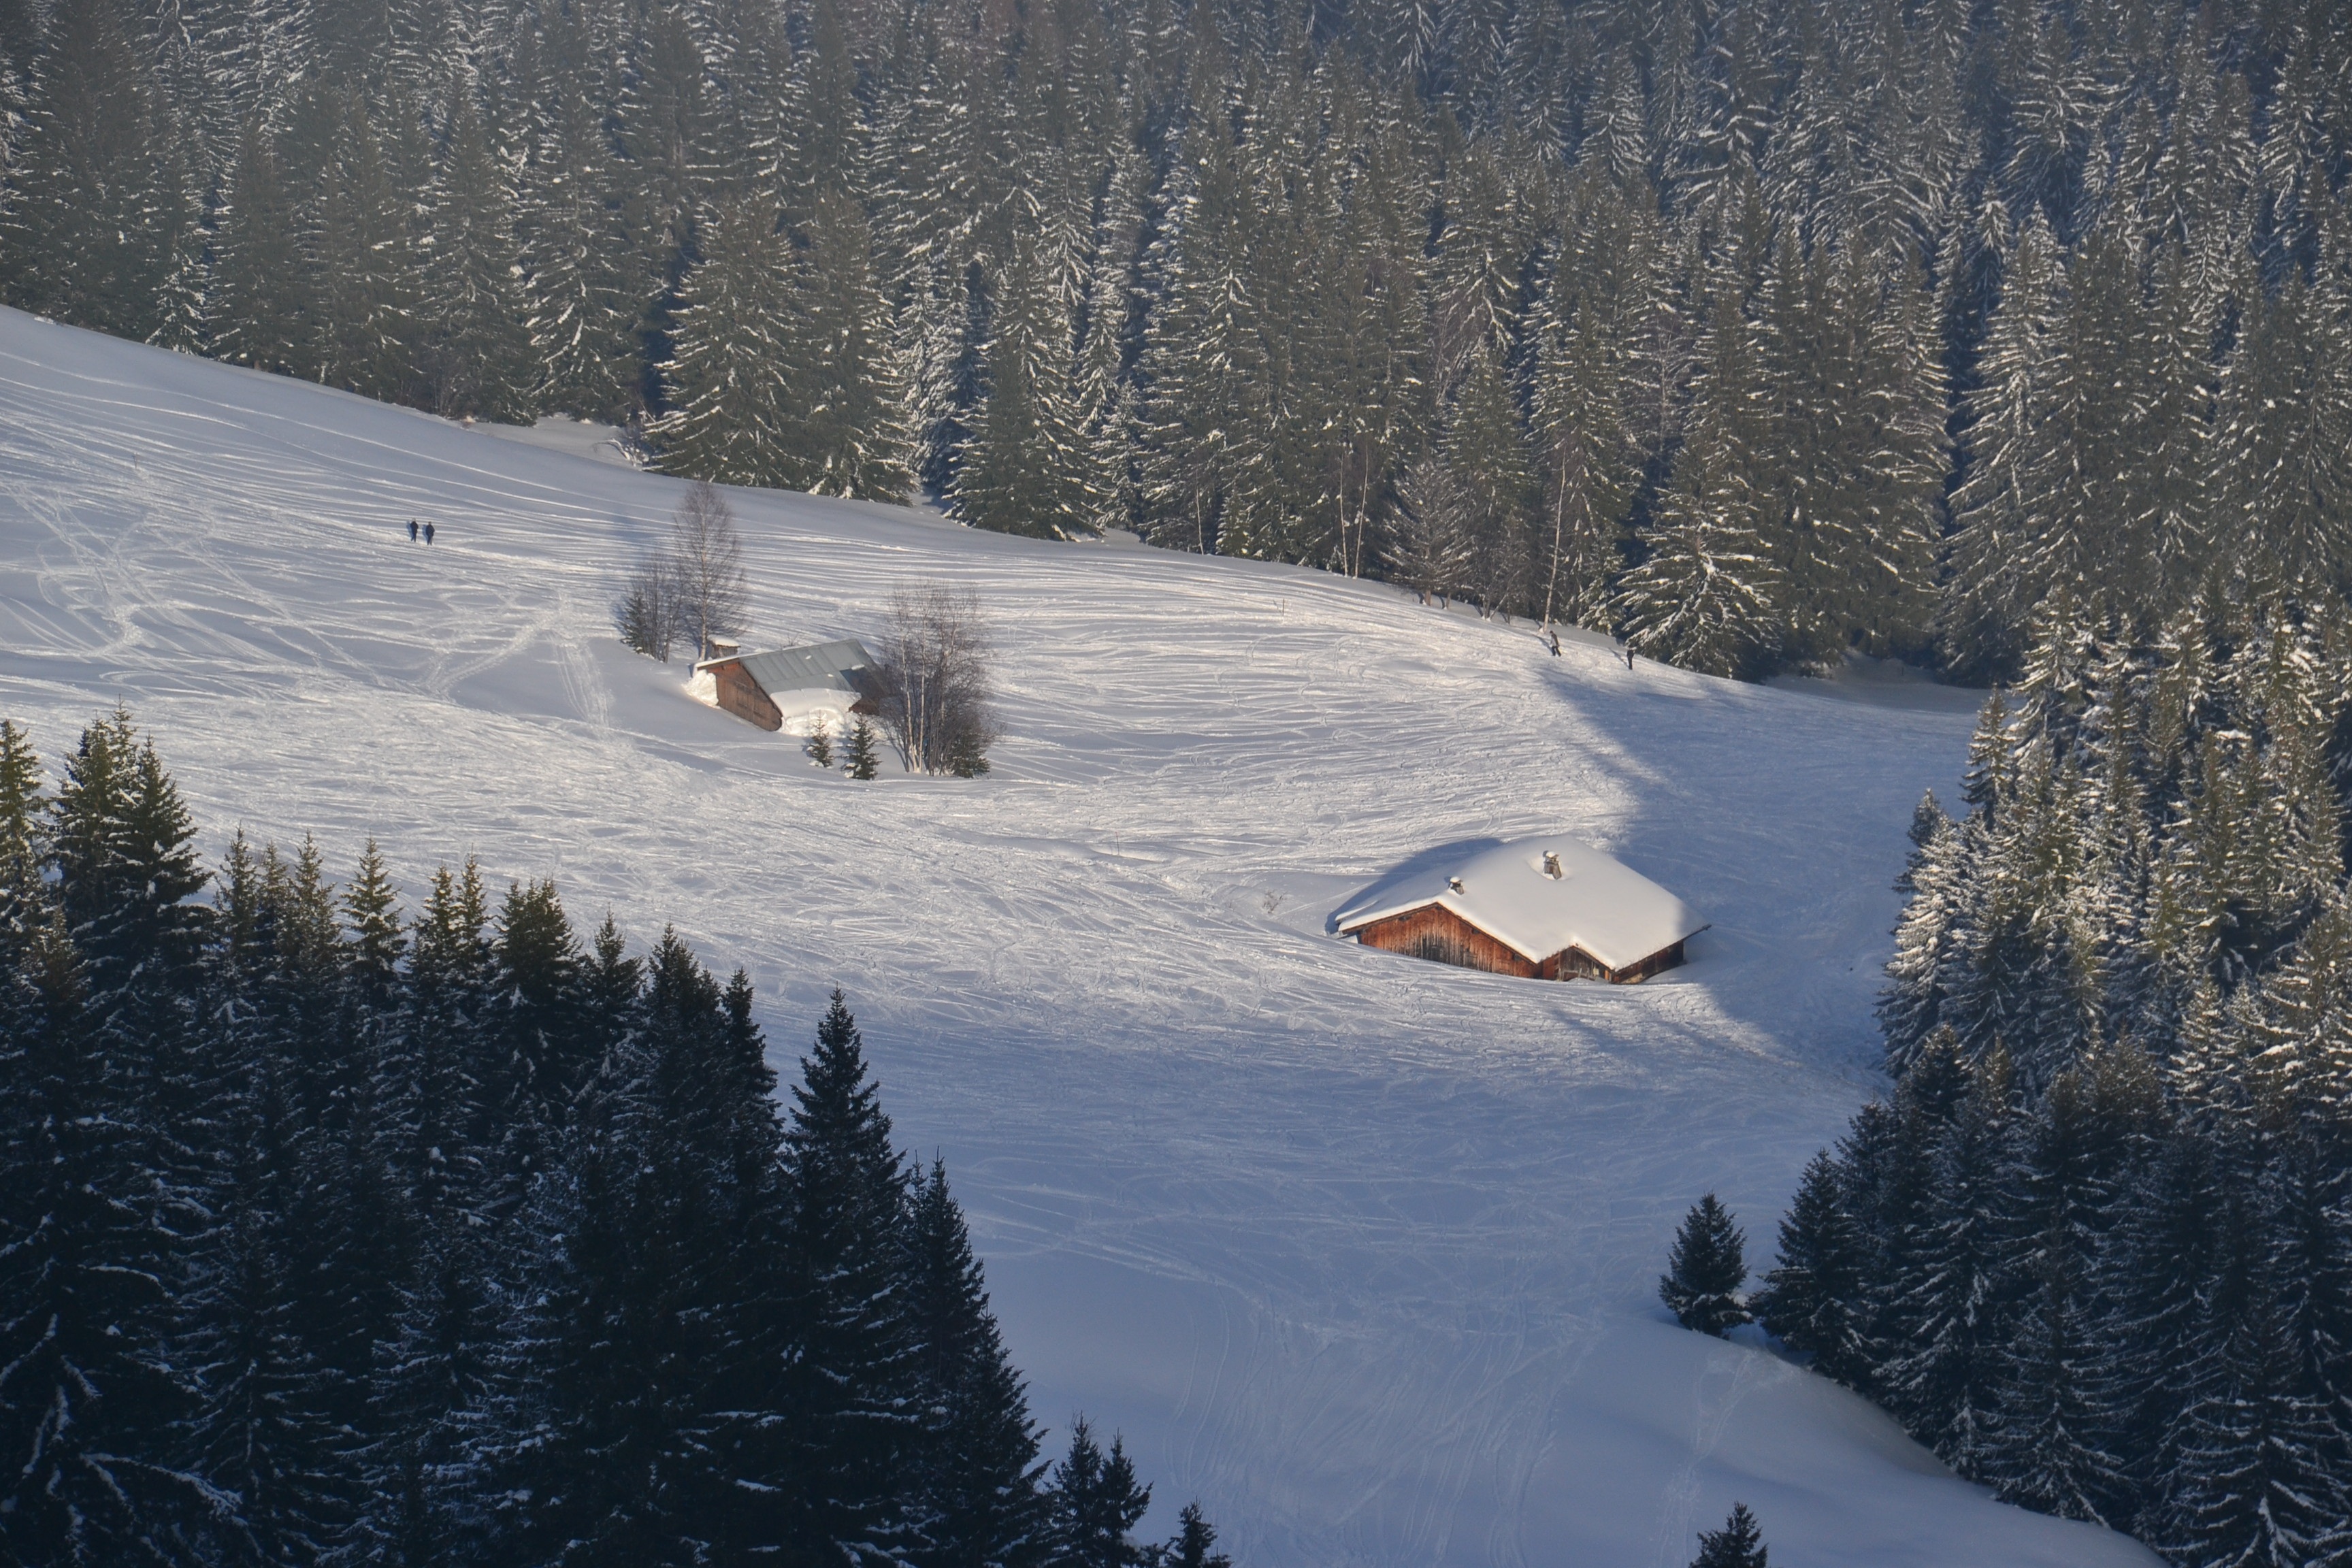
landscape, nature, mountain, snow, winter, track, mountain range, panorama, france, panoramic, weather, snowy, skiing, season, ridge, summit, sports equipment, winter sport, sports, alps, ski, footwear, piste, winter holidays, ski equipment, outdoor recreation, mountainous landforms, geological phenomenon, house under snow